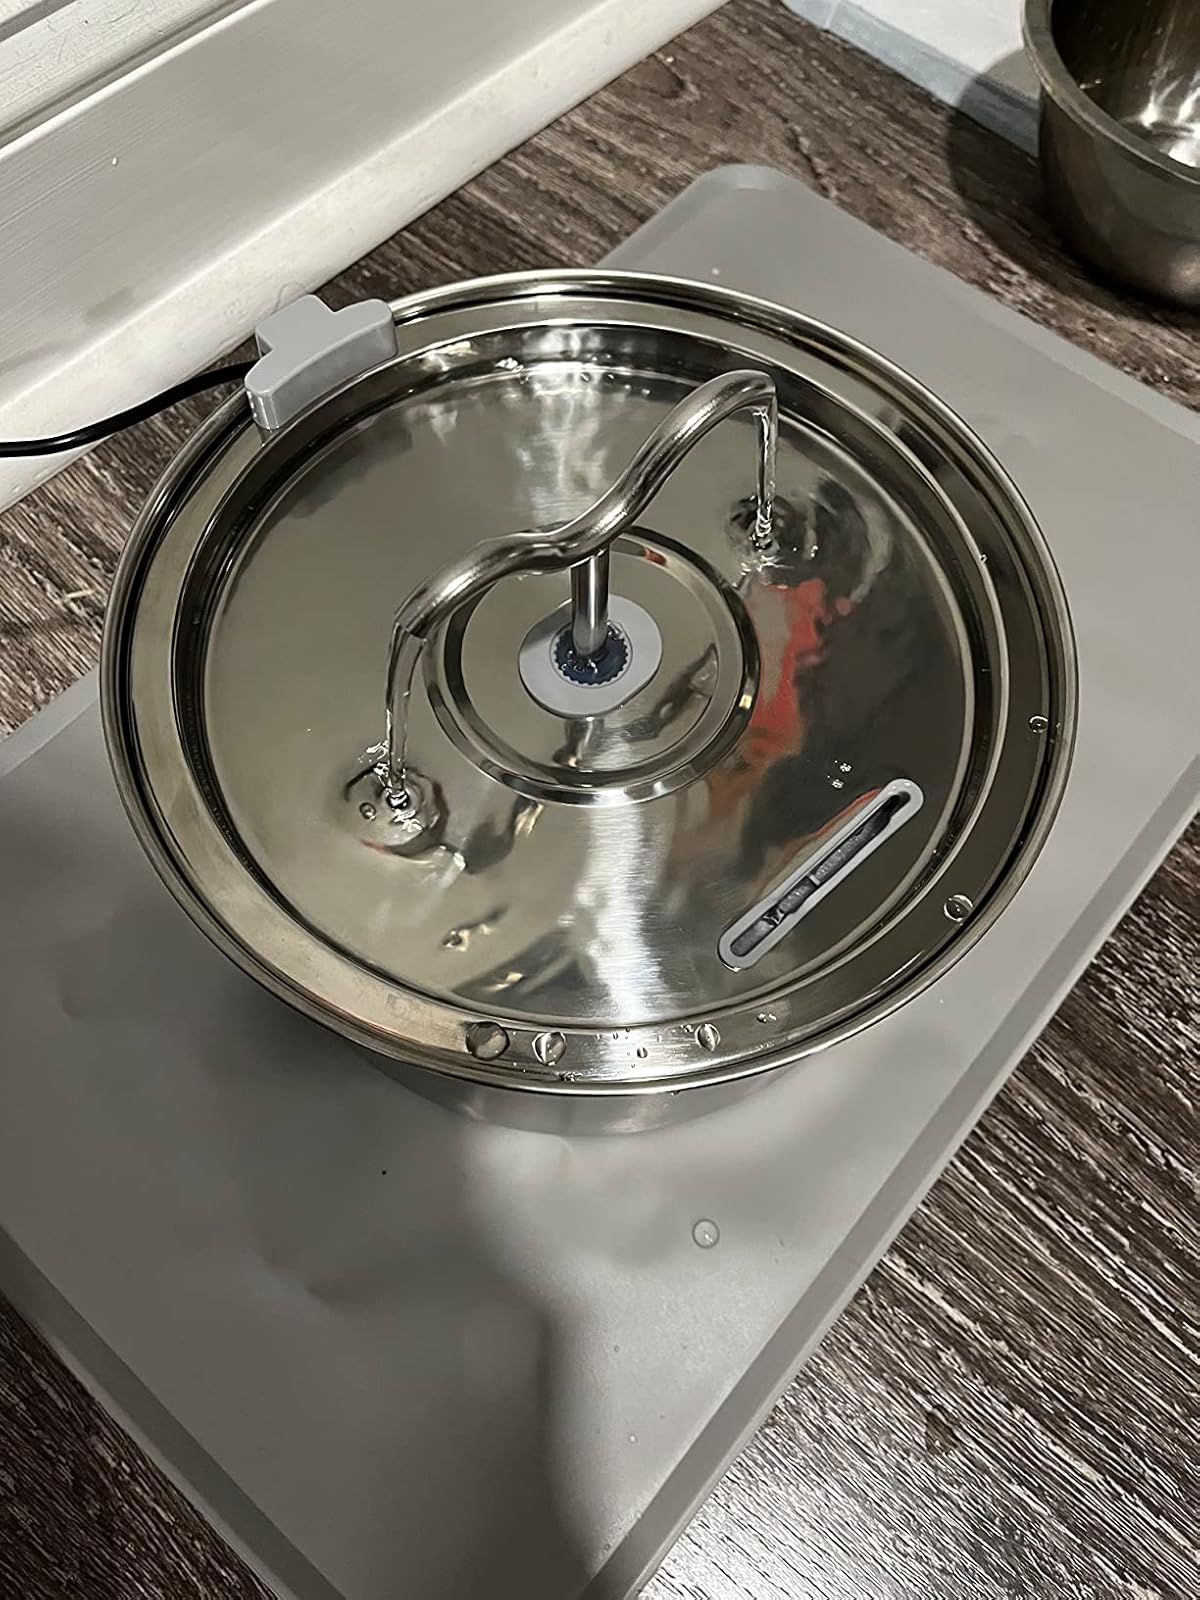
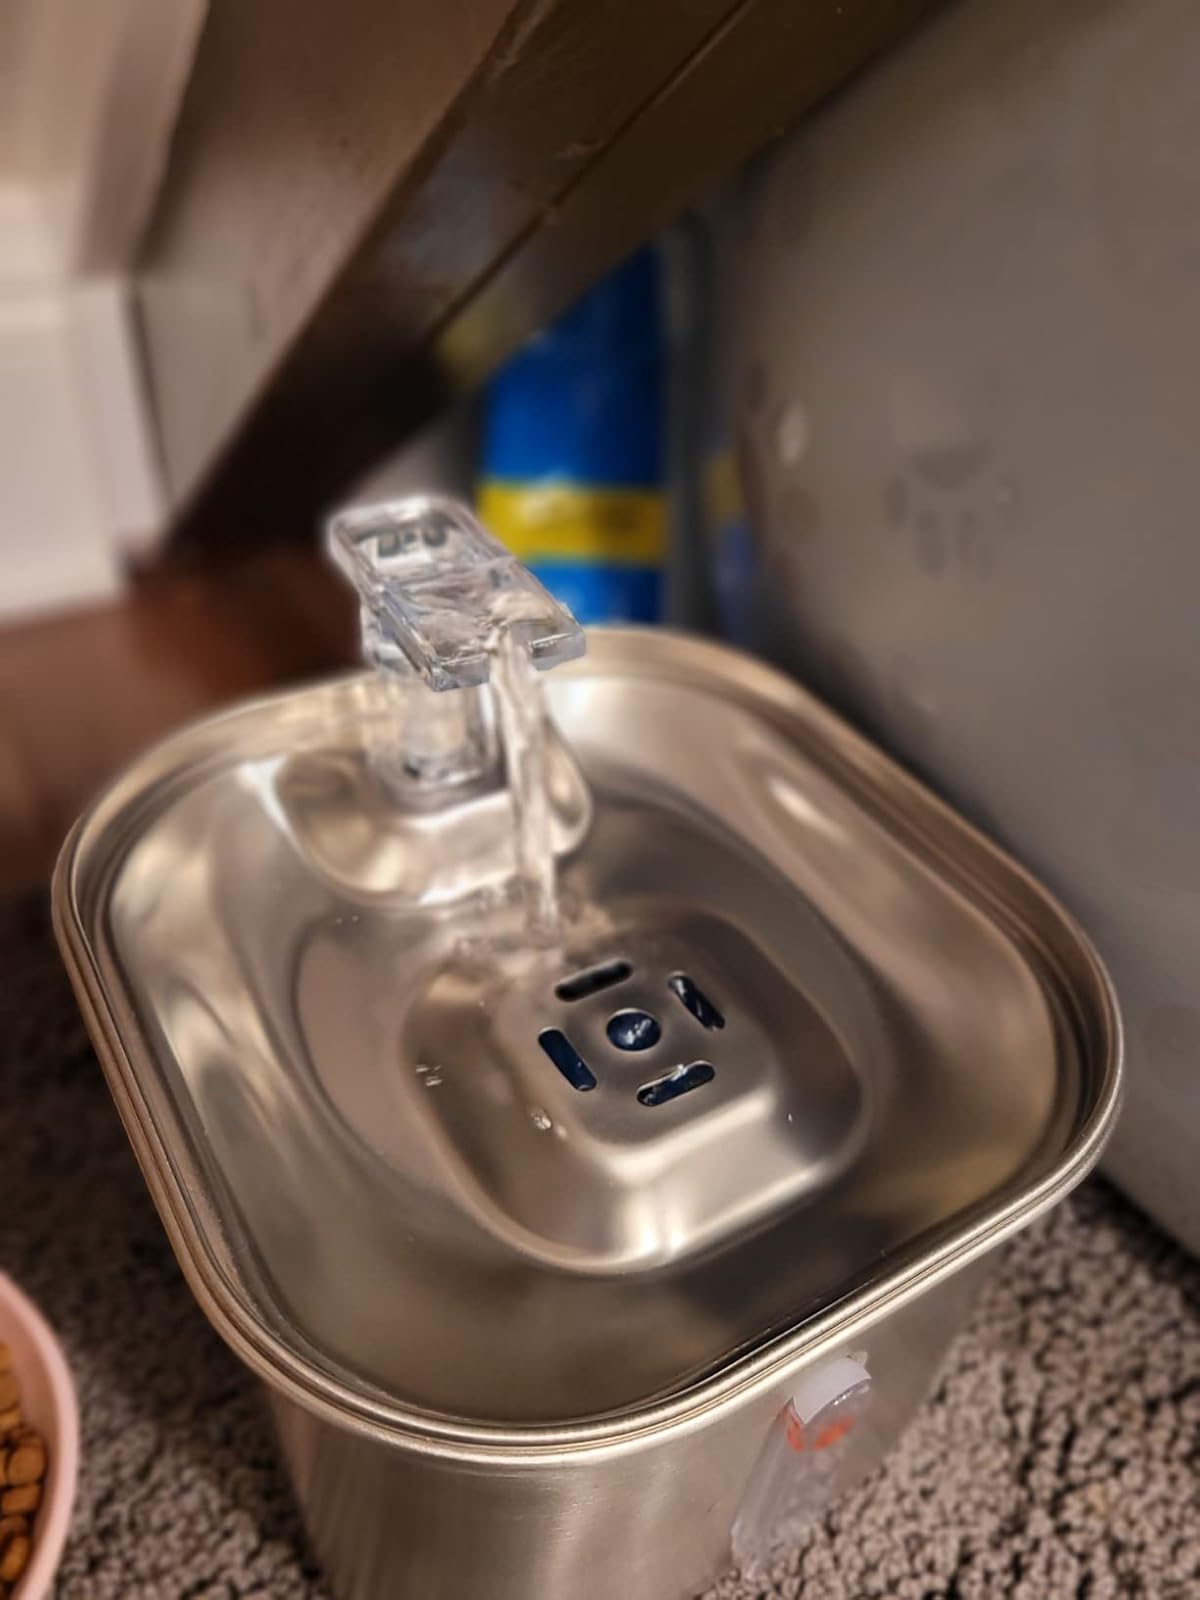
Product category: items_bowl
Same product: no